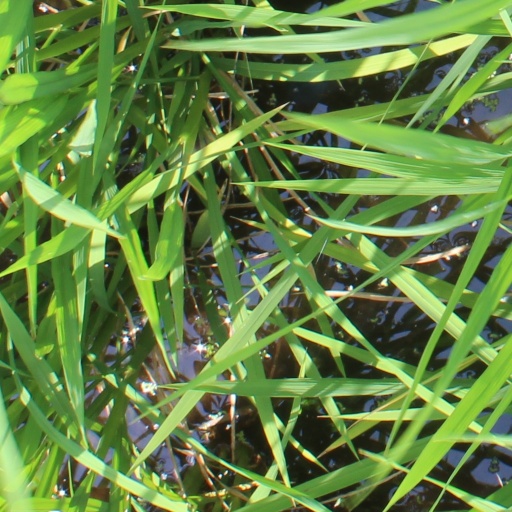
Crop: rice